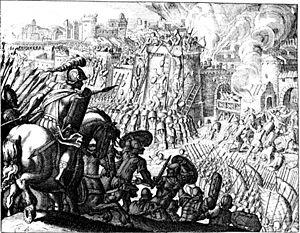
586 av. J.-C. : date traditionnelle de la fondation de la synagogue de la Ghriba à Djerba.